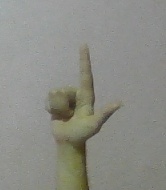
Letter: laam